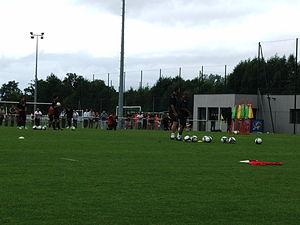
La Pincenardière, centre d'entrainement du MUC 72.
Le Antarès-Technoparc, aussi simplement nommé « Technoparc », est la principale voie d'accès située au sud de la ville du Mans. C'est un quartier d'affaires et d'innovation technologique voué au tertiaire et aux loisirs rebaptisé « pôle d'excellence sportive ».
Le Mans Football Club est un club de football français basé et fondé au Mans le 12 juin 1985 sous le nom de Le Mans Union Club. Le club est issu de la fusion de l'Union sportive du Mans, dont il reprend le matricule, et du Stade olympique du Maine.